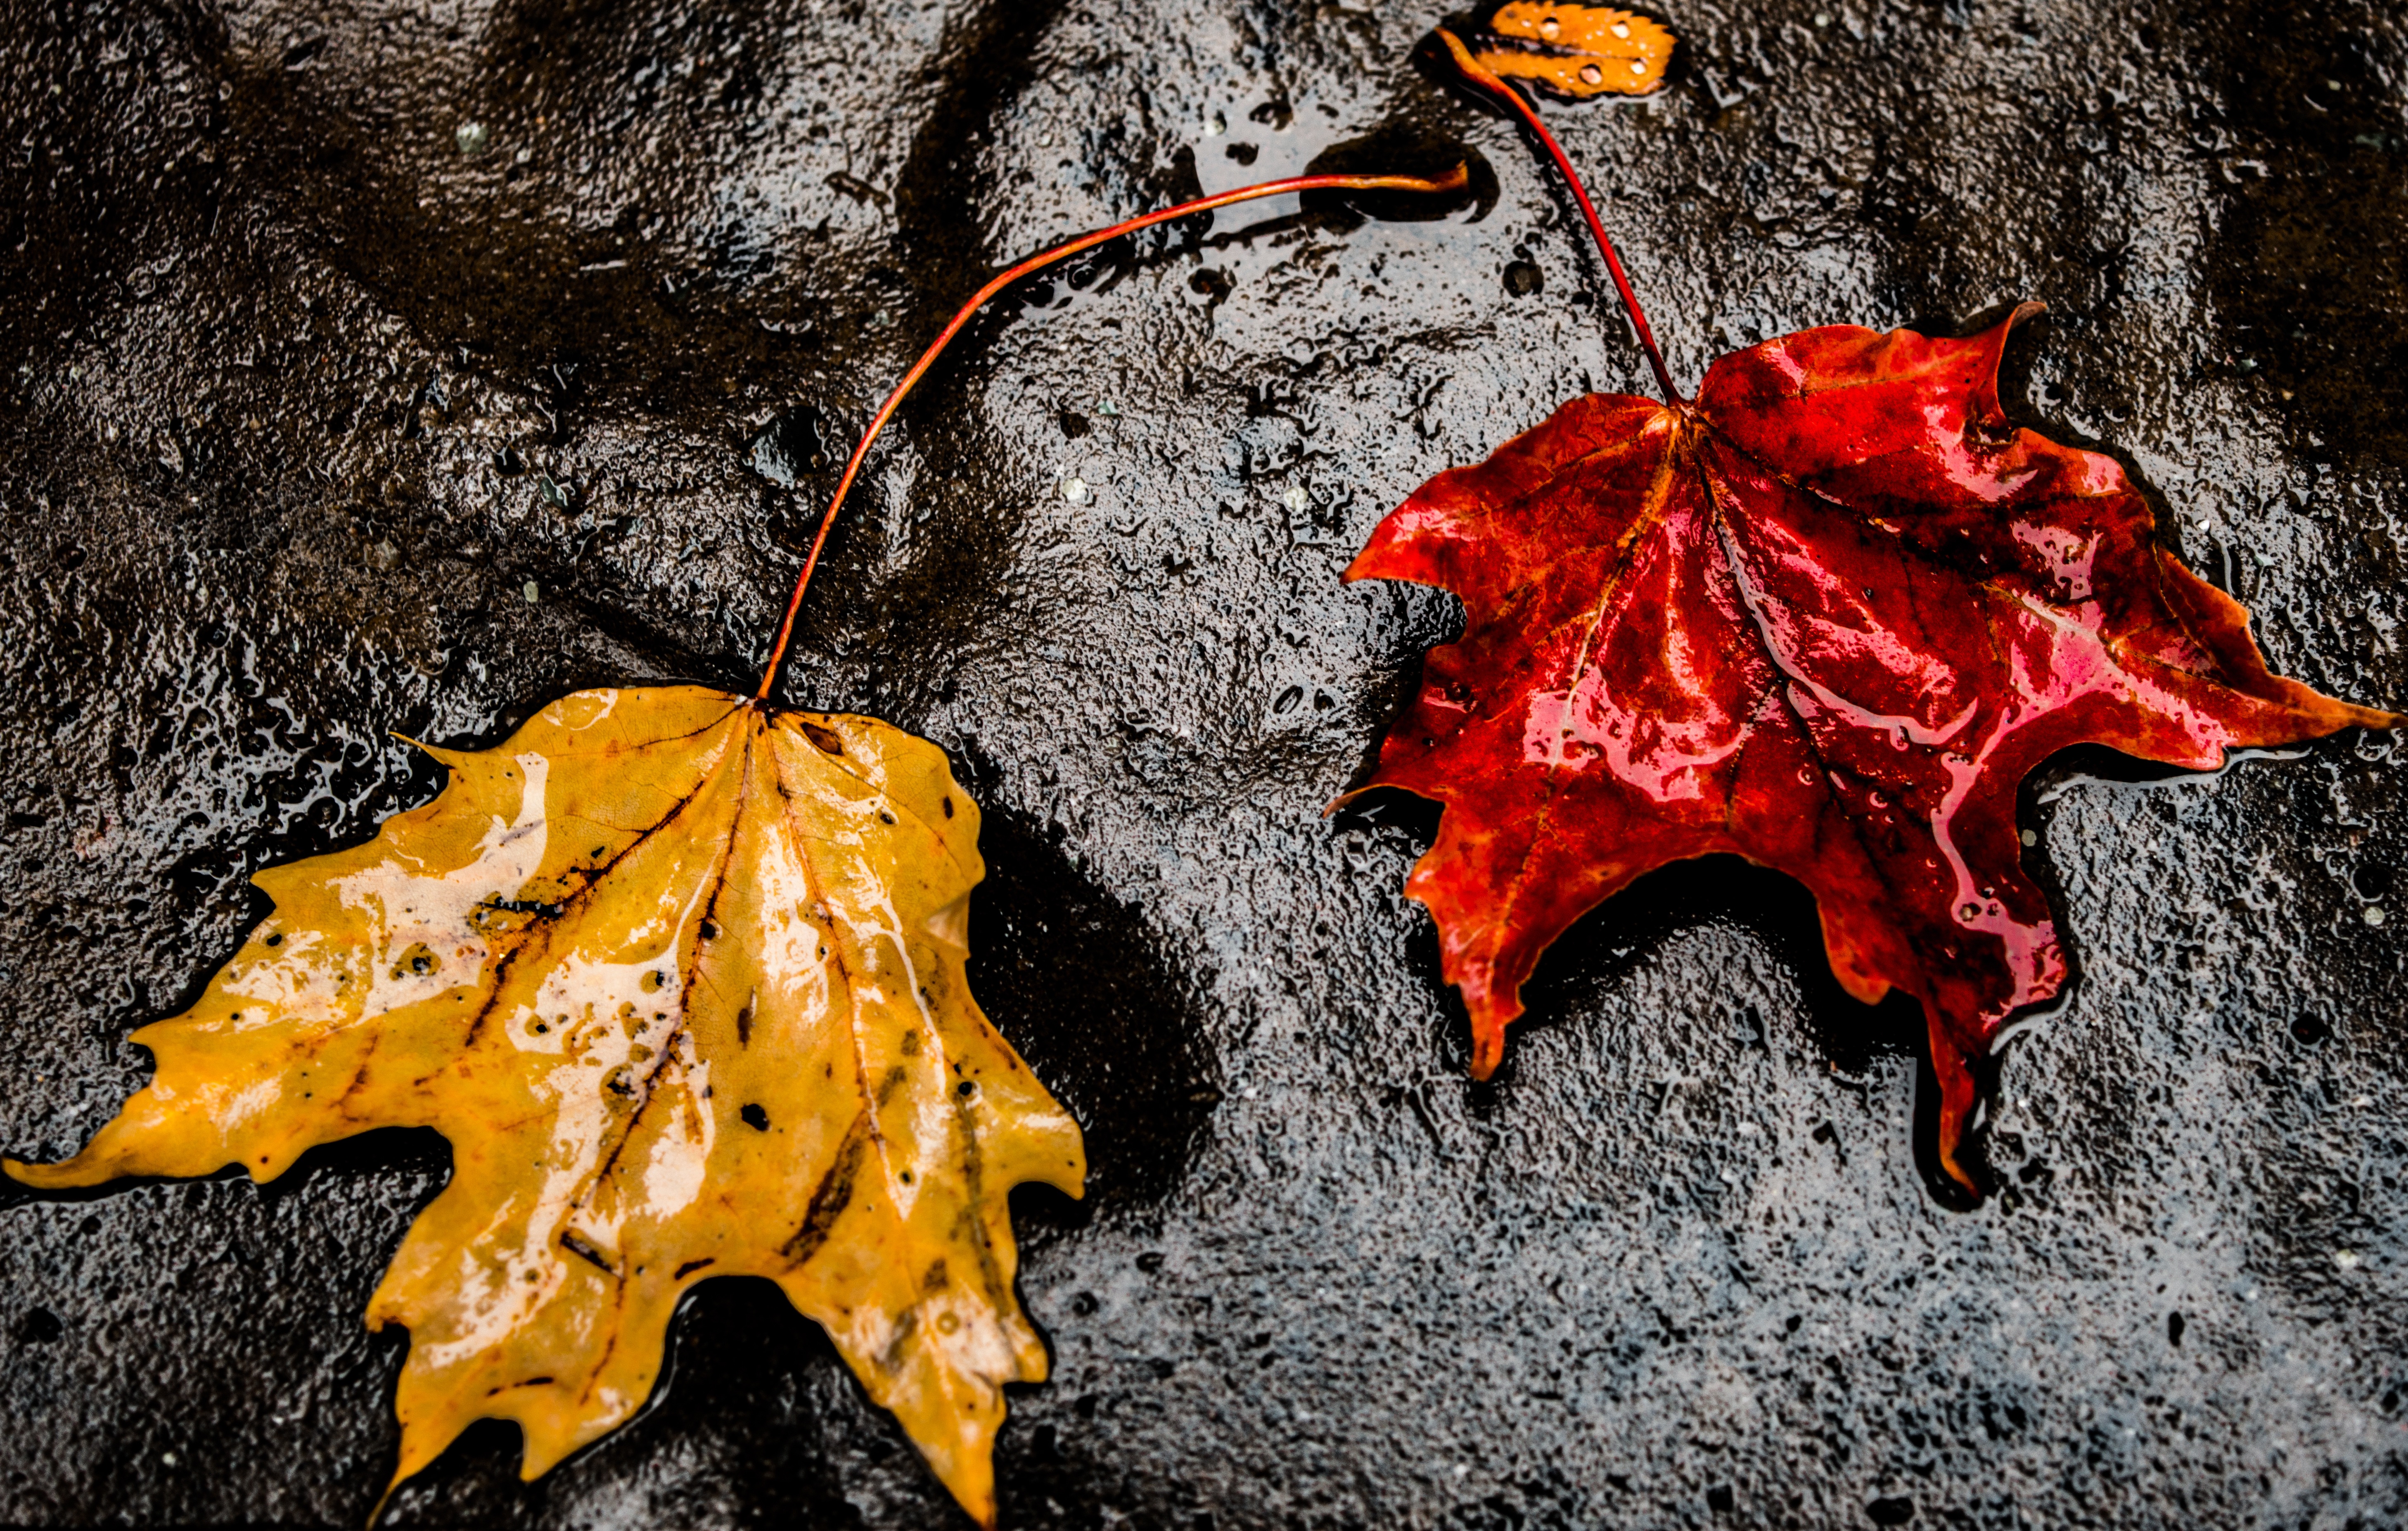
tree, plant, leaf, flower, autumn, season, maple tree, maple leaf, woody plant